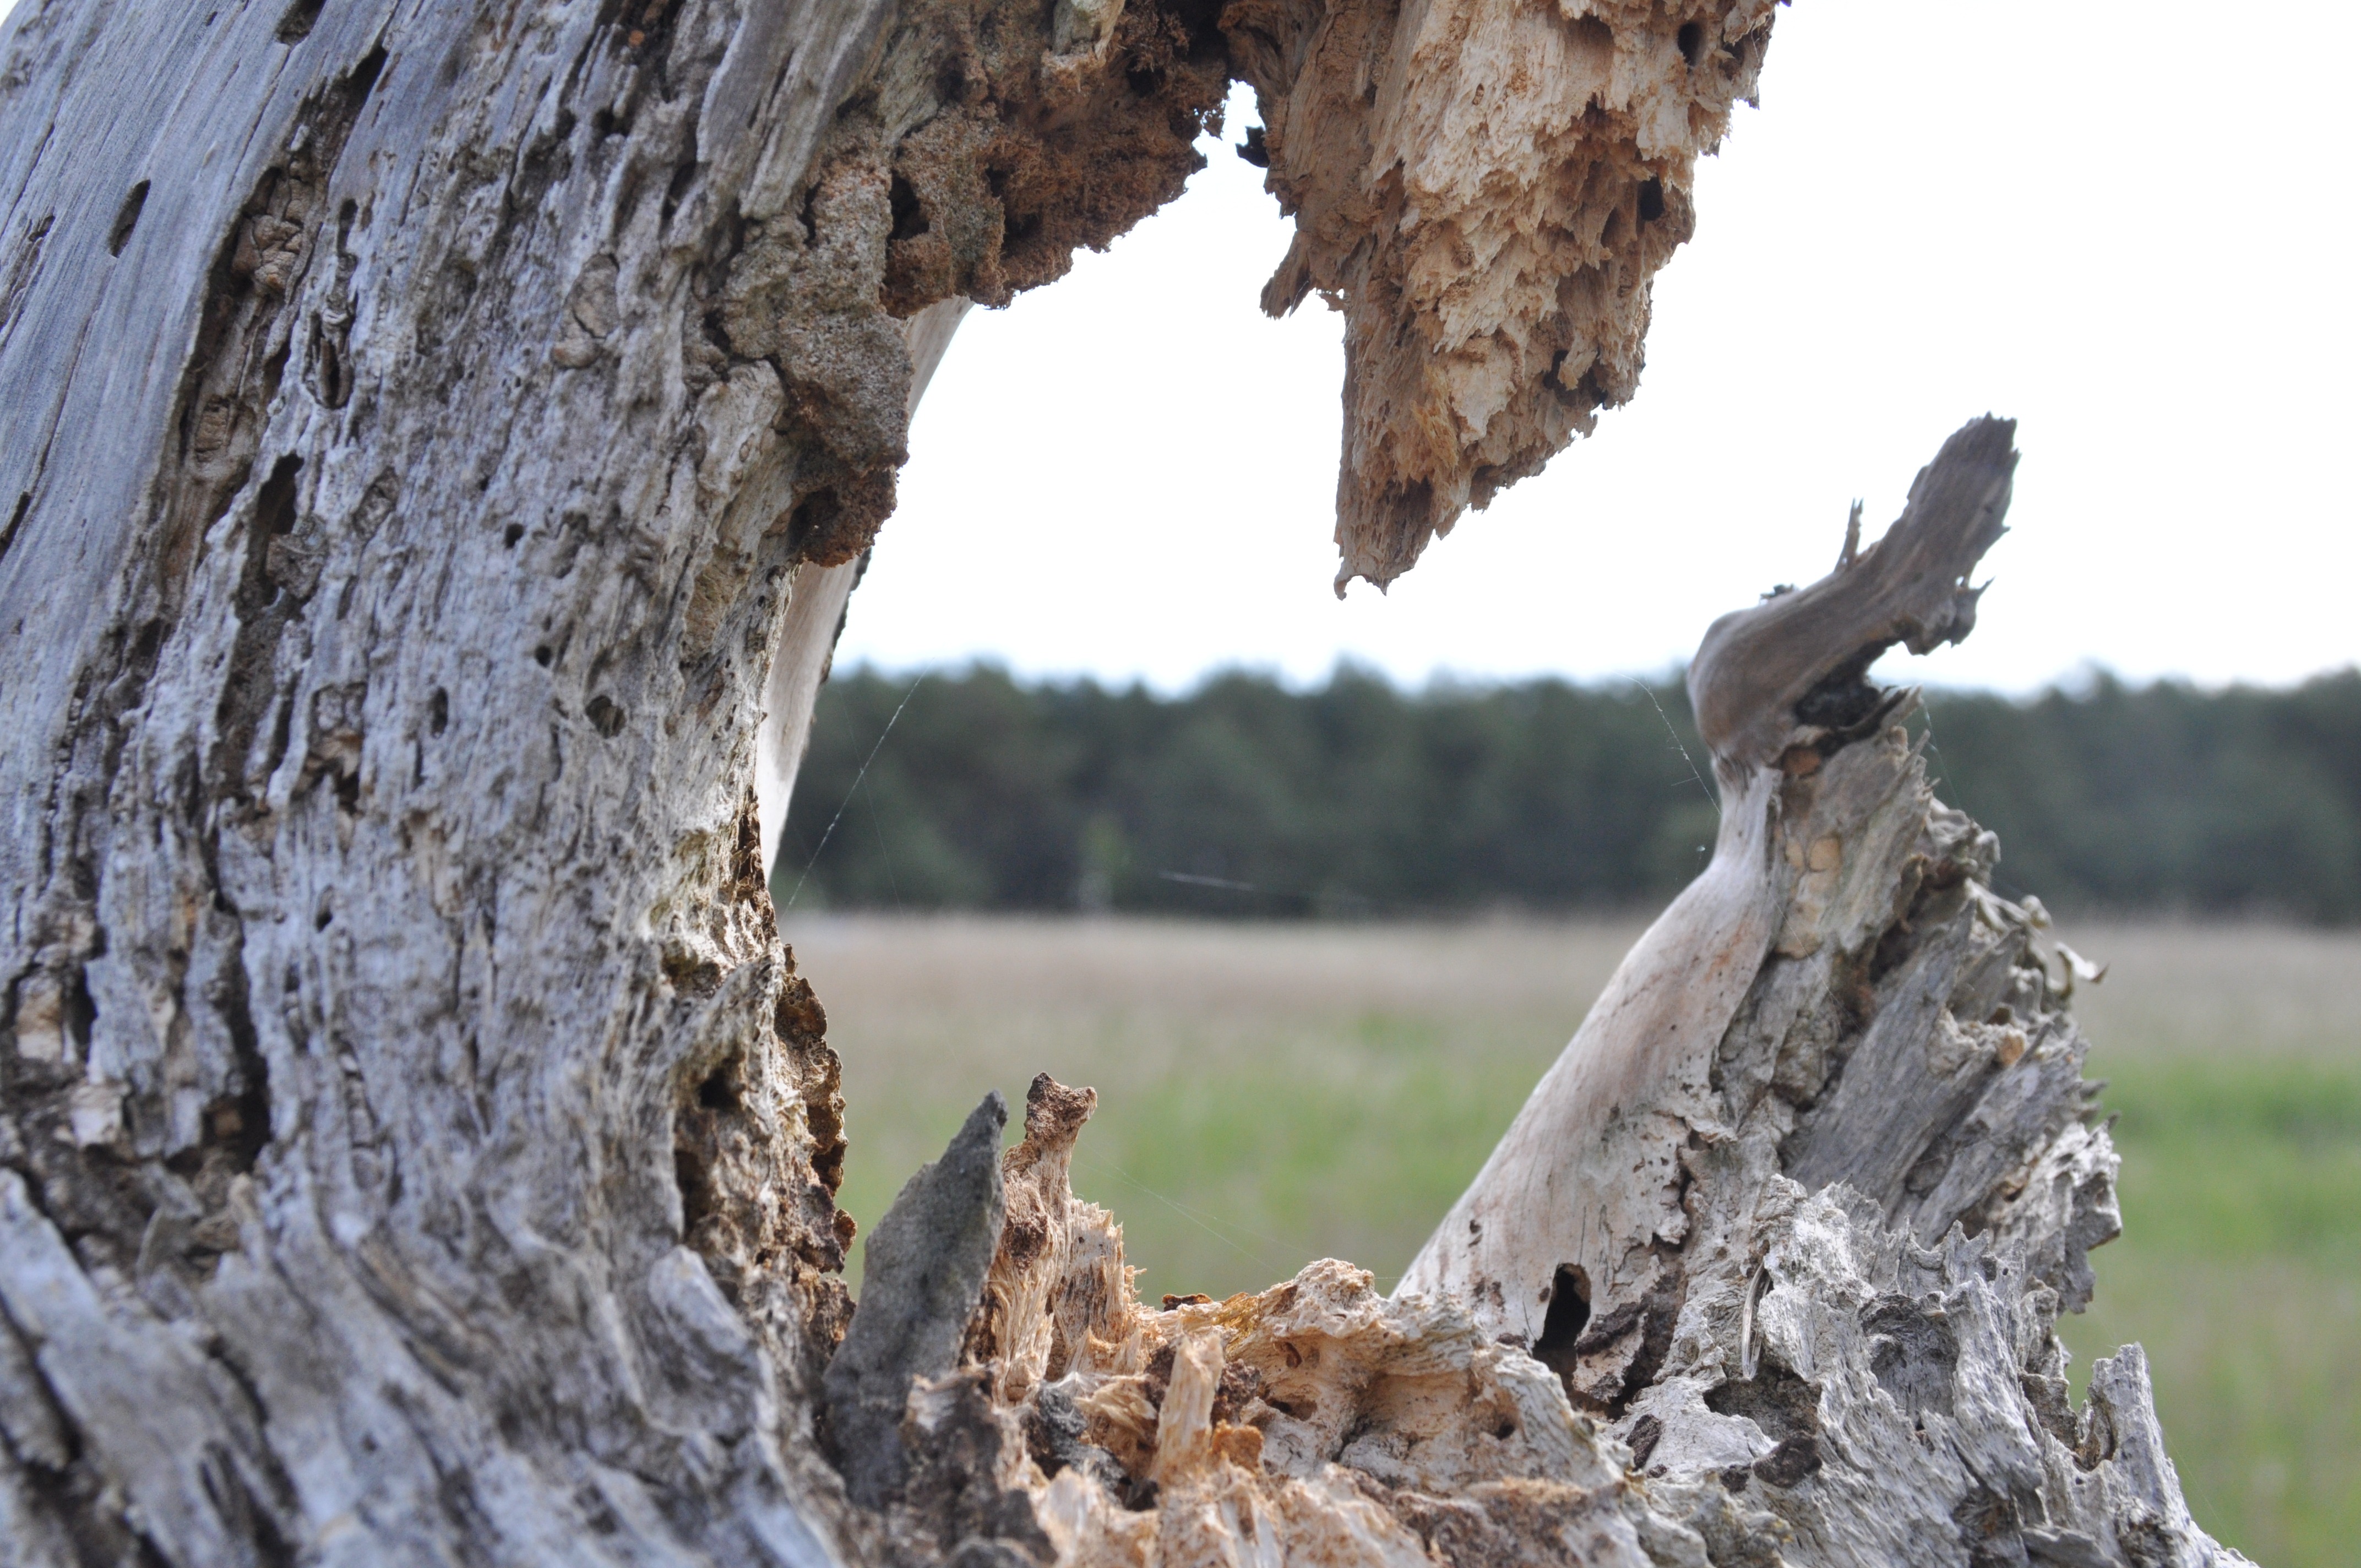
landscape, tree, nature, rock, branch, plant, wood, leaf, flower, trunk, wildlife, woody plant